X-Large (film)

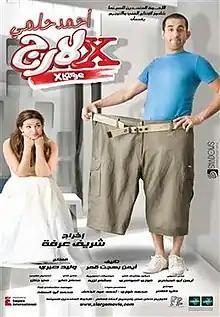
Film Poster

X-Large is a 2011 Egyptian romantic comedy film. The title is making fun of the extra large sizes found in stores to categorize large clothes.